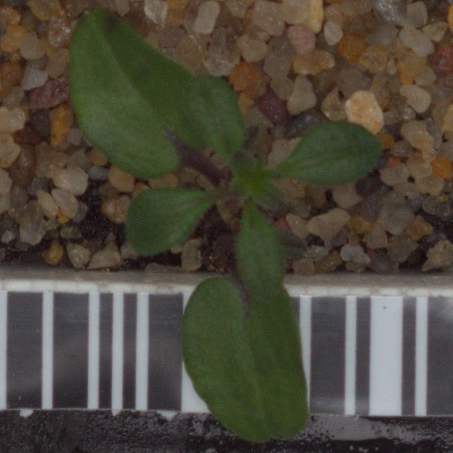
Label: cleavers